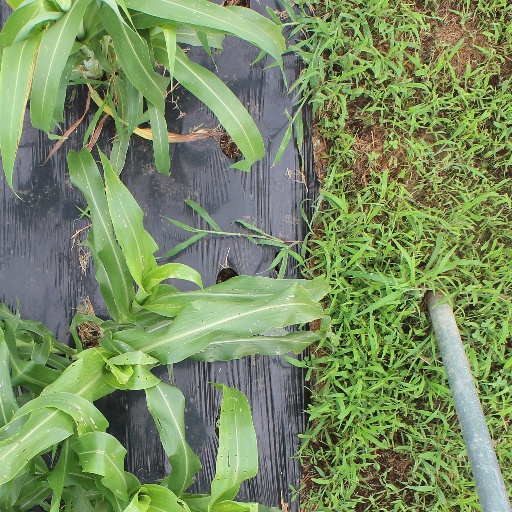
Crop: sorghum